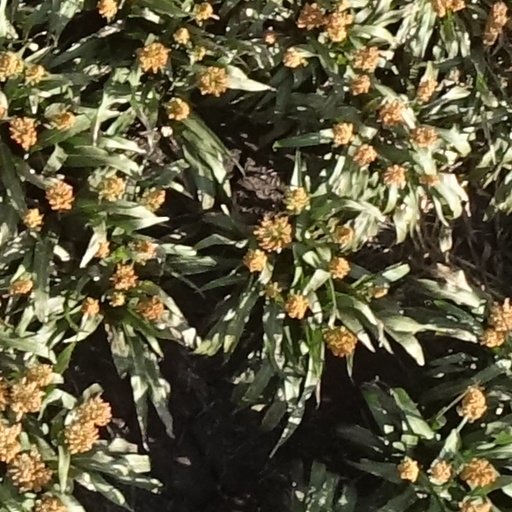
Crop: sorghum